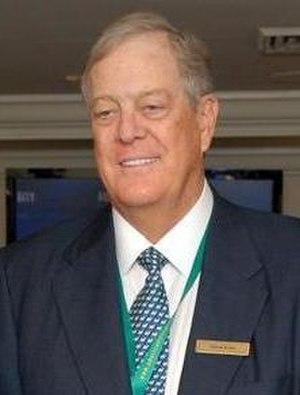
Portrait de l'oligarque, homme politique et philanthrope et milliardaire américain David Koch, propriétaire (à part égale avec son frère Charles G. Koch) du conglomérat pétrochimique Koch Industries, et financeur initial et président du conseil d'administration de la fondation du groupe Americans for Prosperity, ici en 2007
Americans for Prosperity, fondée en 2004, est un groupe de défense d'intérêts, libertarien et conservateur des États-Unis. Son logo reprend le flambeau de la Statue de la liberté.